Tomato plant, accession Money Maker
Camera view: vertical (180 deg); turntable rotation: 30 degrees
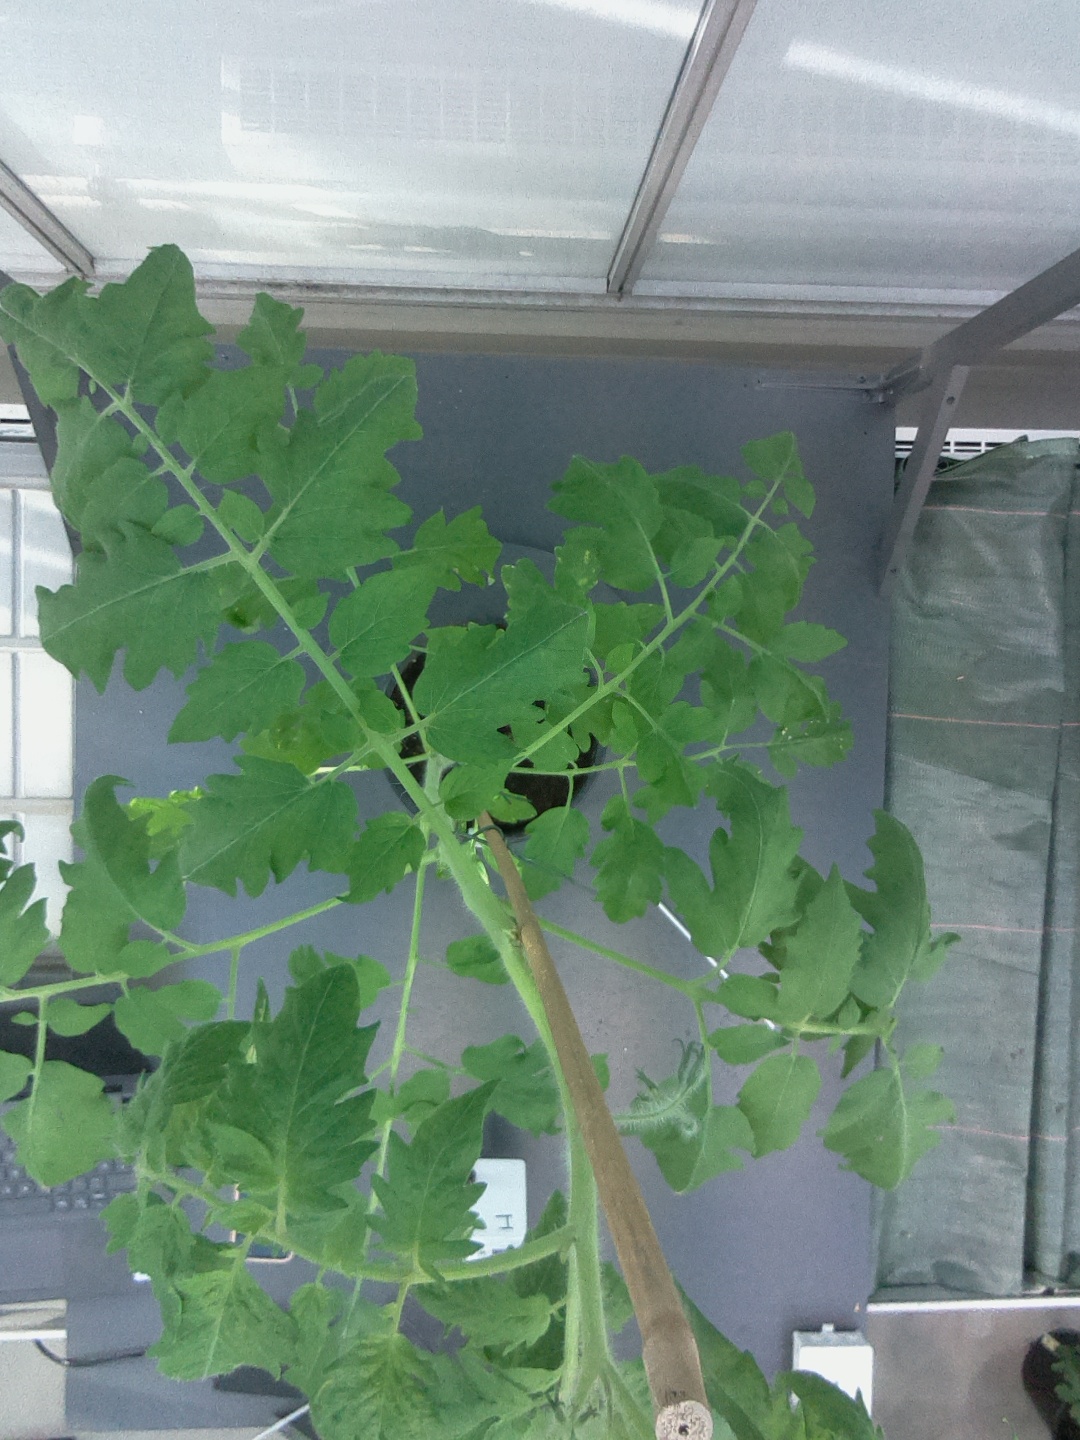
BBCH growth stage 52: 2 inflorescences visible